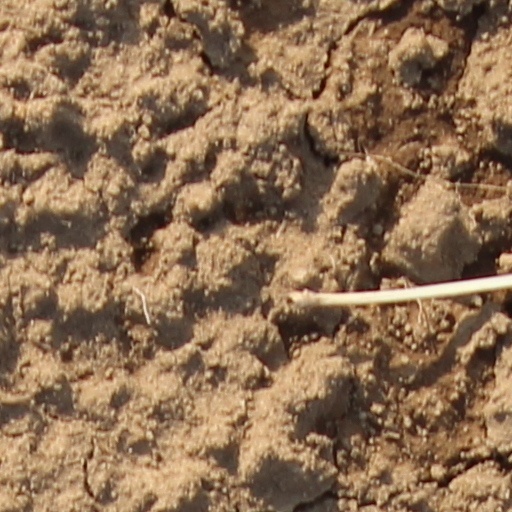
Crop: wheat